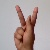
The image shows a hand gesture representing the letter 'K' in Indian Sign Language.